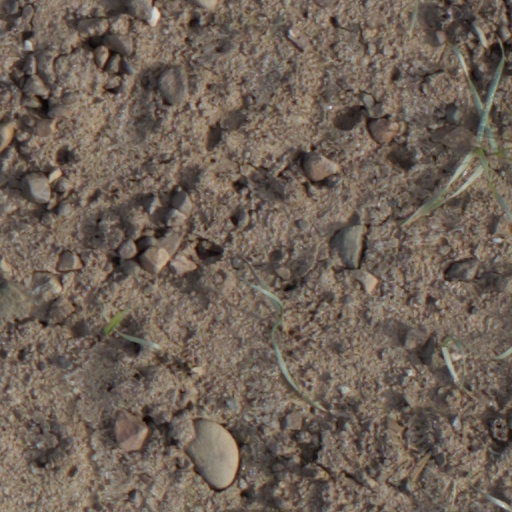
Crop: wheat